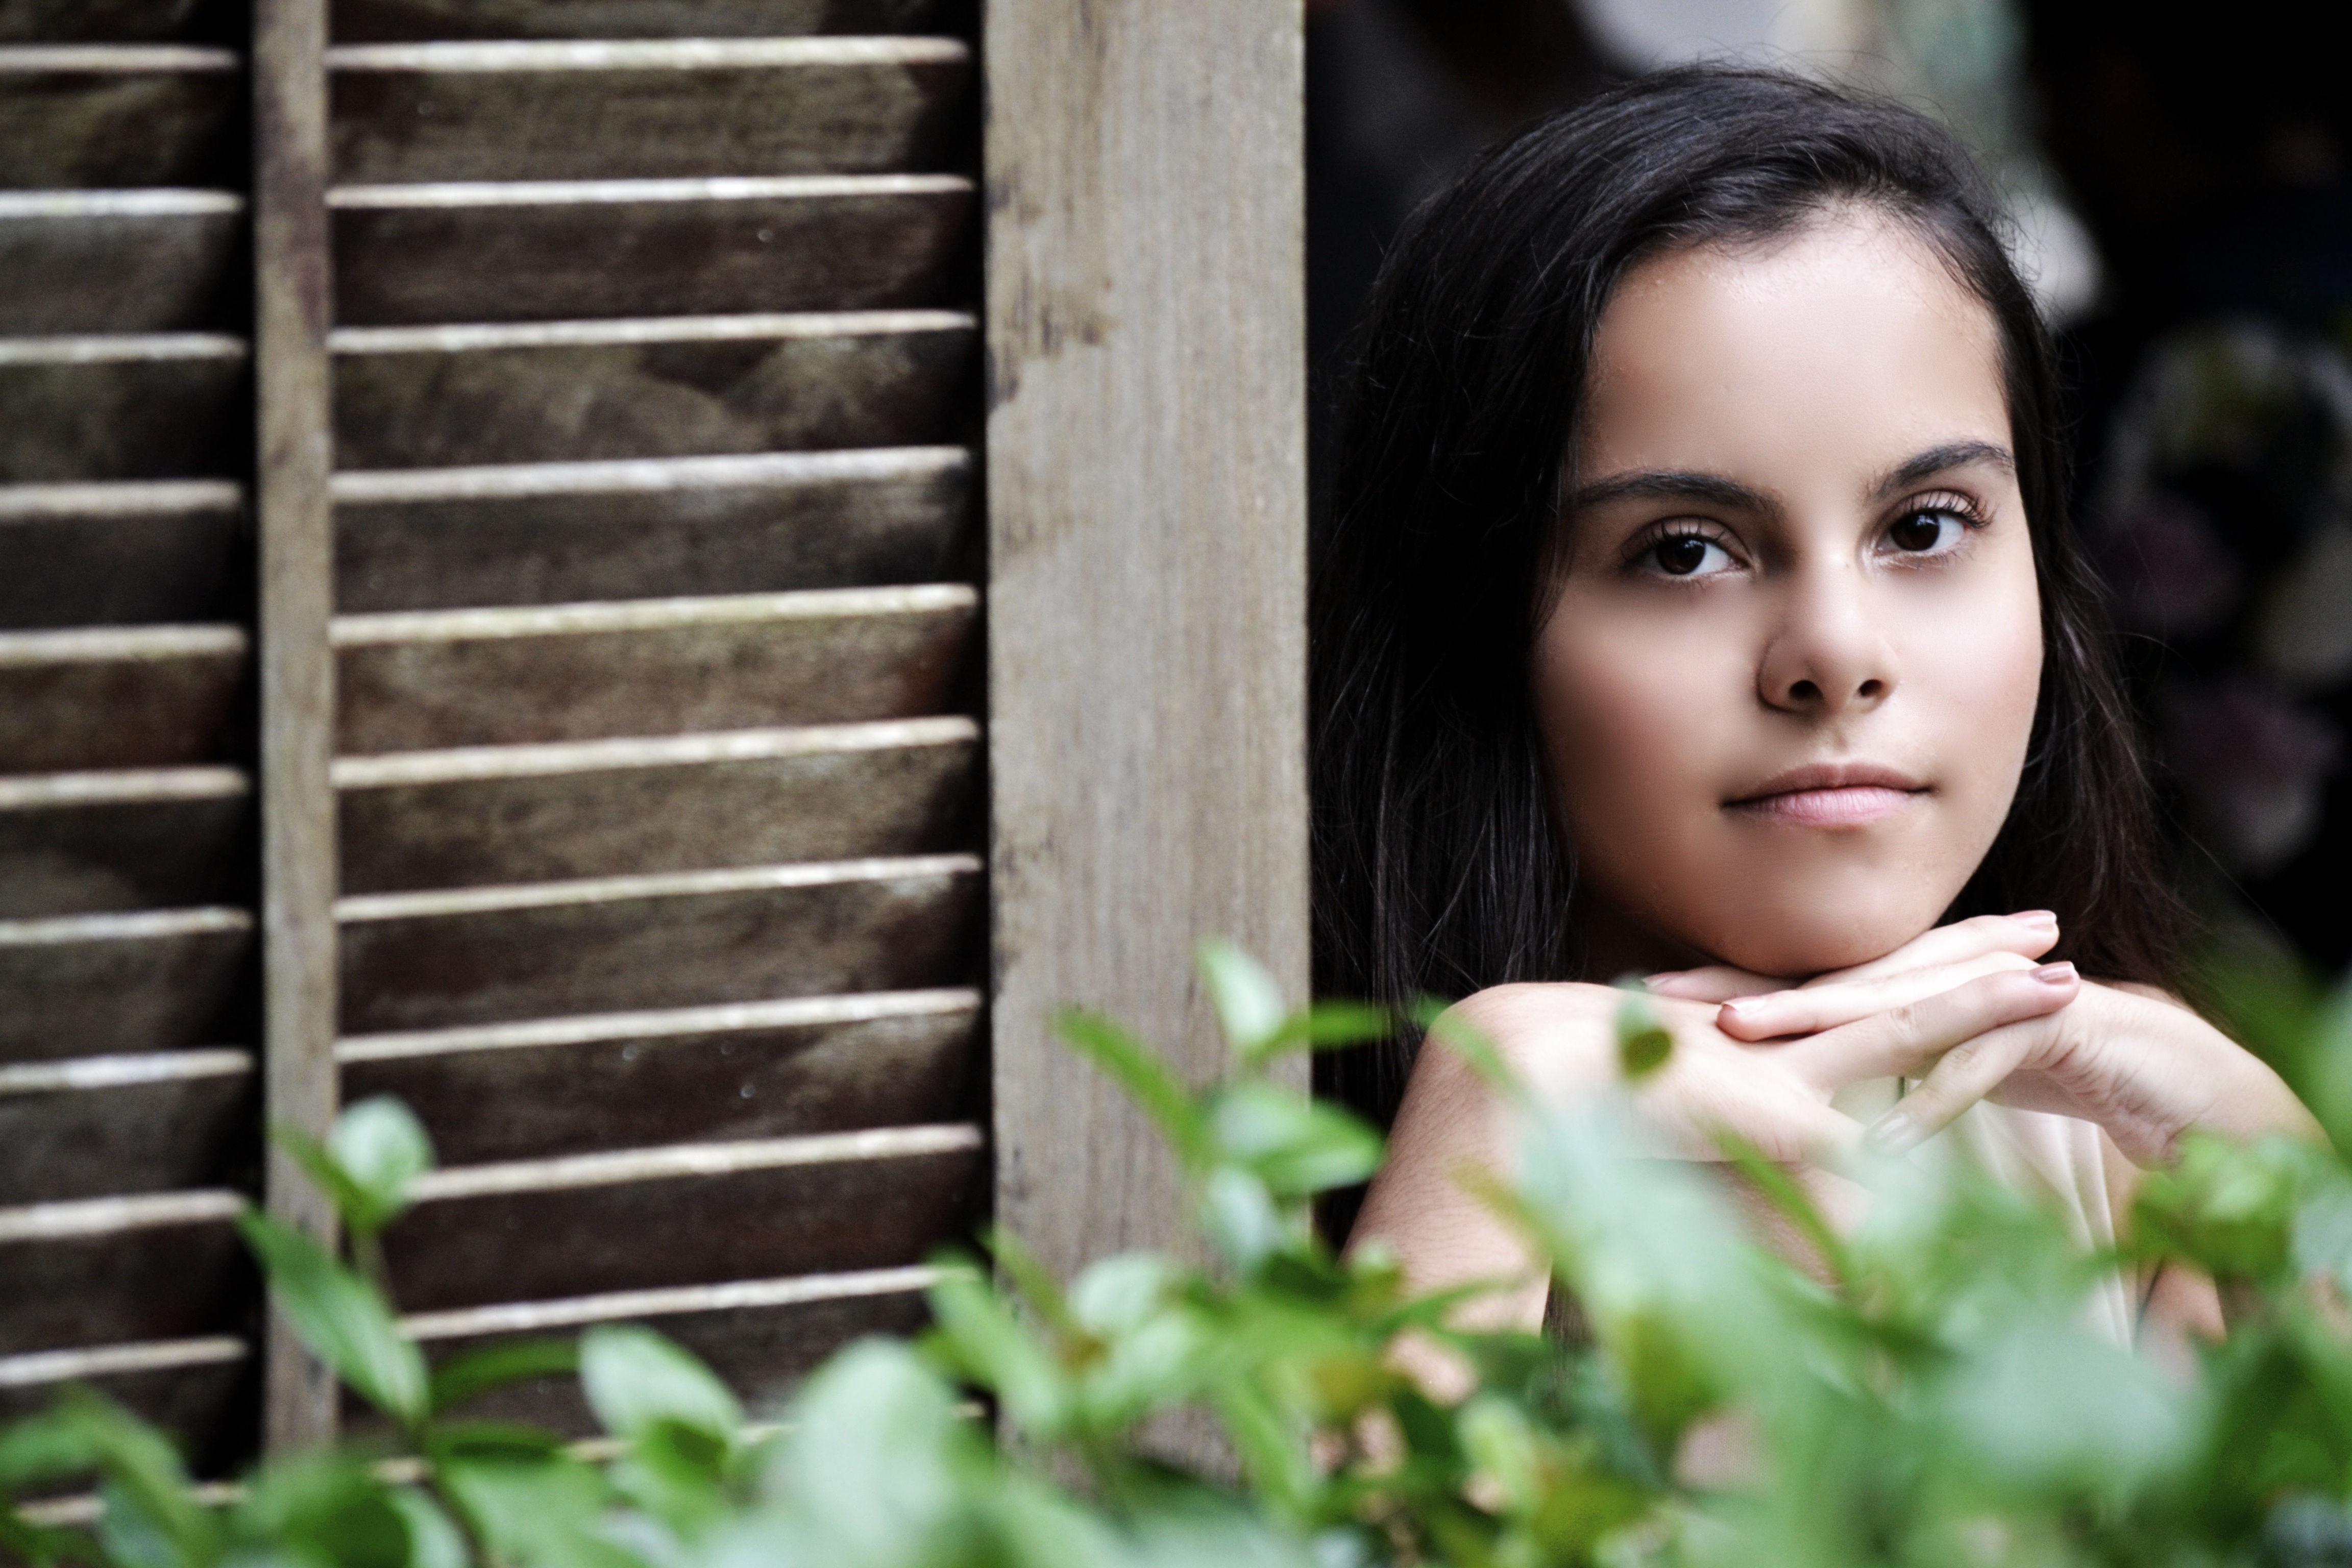
person, girl, woman, photography, flower, portrait, model, green, child, fashion, dress, eye, photograph, skin, beauty, photo shoot, portrait photography